Kimitsu Steel Works

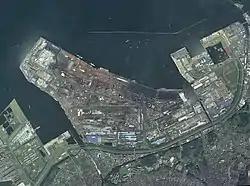
The Aerial View of Kimitsu Steel Works, a composite photo of 36 photos from Geospatial Information Authority of Japan

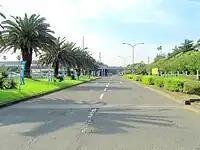
The Main Road from the Entrance of Kimitsu Steel Works

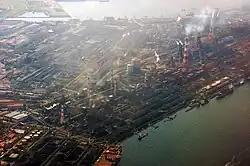
An Aerial Photo of Kimitsu Steel Works (October, 2007)

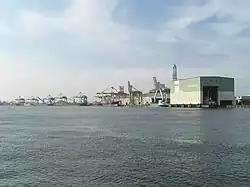
The west quays of Kimitsu Steel Works (October, 2007)

Kimitsu Steel Works is an ironworks in Kimitsu, Chiba, Japan, established in 1965 by Nippon Steel Corporation, part of Nippon Steel & Sumitomo Metal Corporation after its 2012 merger with Sumitomo Metal Industries.